Jhargram district

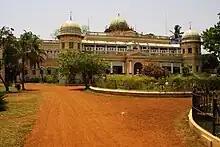
Jhargram Palace

In southwest Bengal (including the forests of erstwhile West Midnapore Division), the history of forest and its management can be traced to the 16th century, when forests were free for use by local villagers for household purposes and cleaning for cultivation. During the Mughal period, under the land revenue system introduced by Todar Mal, local zamindars had to pay "Ruba", a quarter-share of revenue to the Mughal Emperors for their protection. In 1773, the East India Company went for the permanent settlement of forests (and the landed properties) with zamindars as proprietor. In 1890 to 1905, Bengal-Nagpur Railways opened railway lines, which helped the cheaper transport of forest produces to faraway places with ease and less cost. That was followed by two world wars, which took a heavy toll of forest resources.